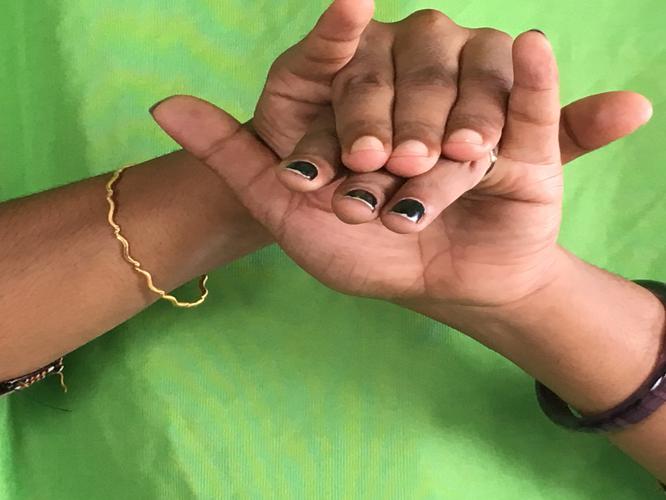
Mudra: Varaha
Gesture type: double_hand